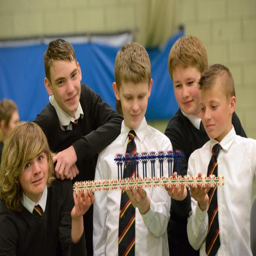
field of study , technology and maths took centre stage at a recent event for pupils .